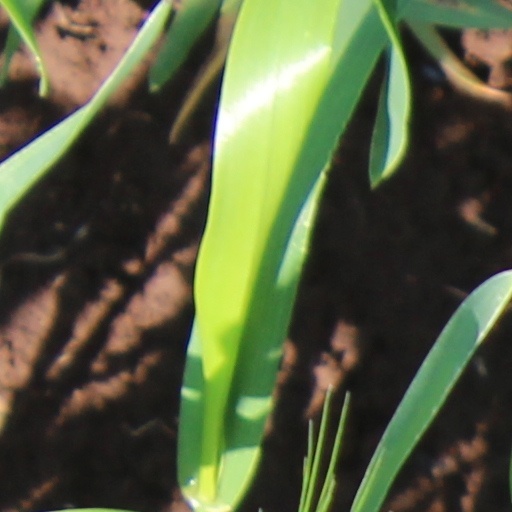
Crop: wheat